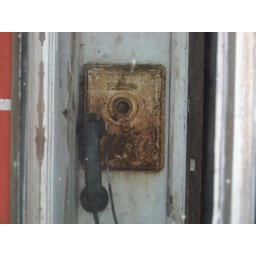
In the box office of the abandoned Center Theater in Woodbourne, NY.